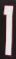
Number: 1